Derek Wong

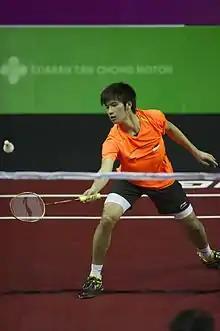
Wong at 2013 Axiata Cup

Derek Wong (born Wong Zi Liang, traditional Chinese: 黃梓良, 13 January 1989) is a retired Singaporean badminton player. Wong is a two-time Olympian, who took part at the 2012 and 2016 Summer Olympics, where he was flag bearer in the latter's Parade of Nations.